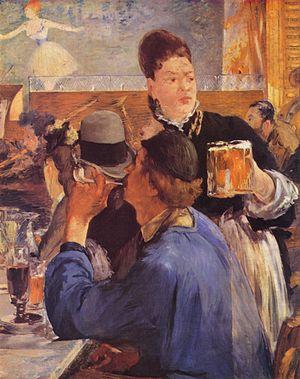
Coin de café-concert est une huile sur toile réalisée par Édouard Manet en 1879. Sa composition est en relation directe avec celle de La Serveuse de bocks, 98 × 79, conservée au Musée d'Orsay de Paris, et elle peut être considérée comme une suite, ou un élargissement de champ. La scène se situe au même endroit : la brasserie Reichshchoffen. Les critiques d'art la situent soit boulevard de Rochechouart, soit boulevard de Clichy, mais cet établissement ne figure à aucune de ces deux adresses dans le Bottin de 1879.
La liste de tableaux ci-dessous présente une partie des huiles sur toile signées Édouard Manet connues à ce jour. Les gravures et dessins de ce peintre sont présentés ailleurs.
Édouard Manet, né le 23 janvier 1832 à Paris et mort le 30 avril 1883 dans la même ville, est un peintre et graveur français majeur de la fin du XIXᵉ siècle.